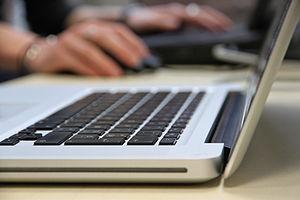
Clavier d'un ordinateur MacBook Pro Copyleft: This work of art is free